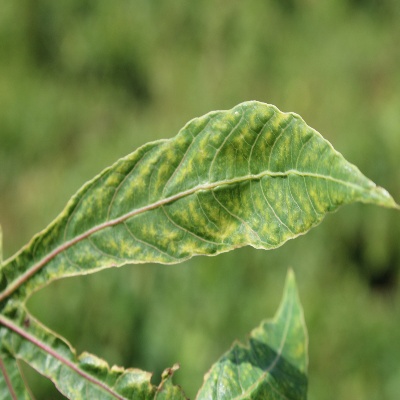
Crop: Cassava
Condition: mosaic